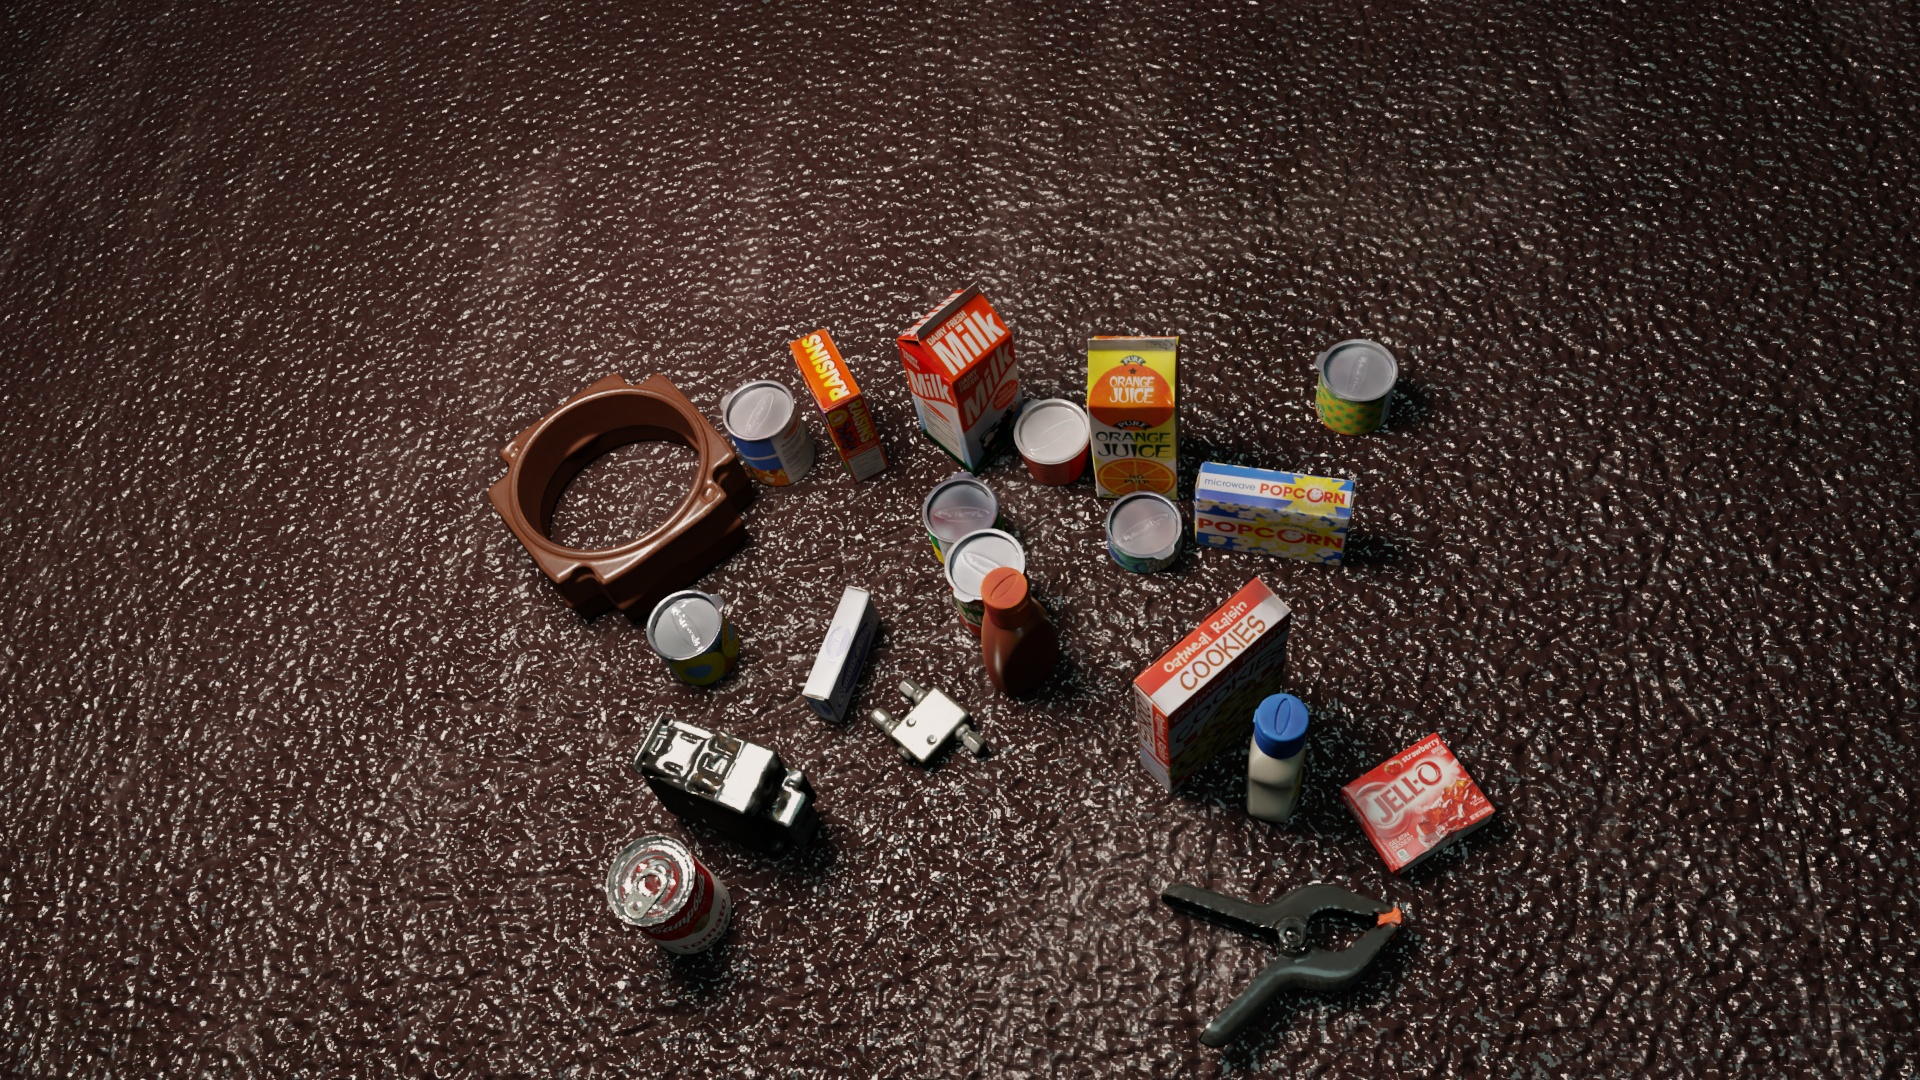
Question:
What are the eight normalized (x, y) image coordinates between 0 and 1 of the cuboid corners for the carton of milk used in grocery stores? Your answer should be a list of normalized (x, y) image coordinates between 0 and 1 with bottom face first then top face, all counter-clockwise.
Answer: [(0.480208, 0.401852), (0.507812, 0.443519), (0.536979, 0.397222), (0.508854, 0.358333), (0.459896, 0.285185), (0.491146, 0.328704), (0.524479, 0.278704), (0.492708, 0.237037)]